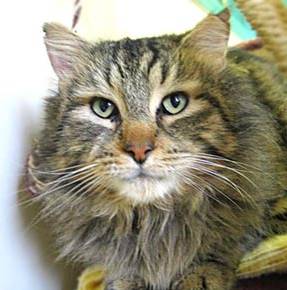
Label: cat